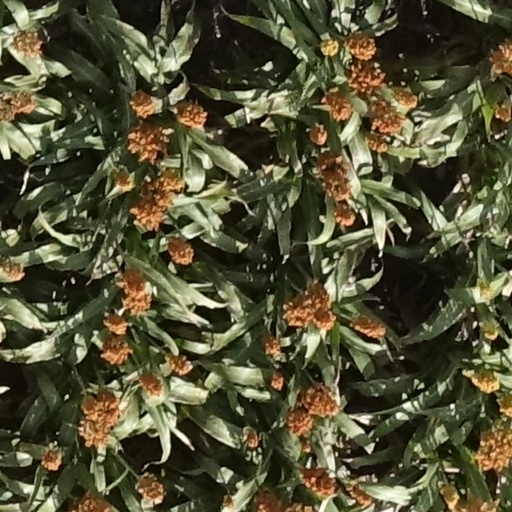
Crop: sorghum